Sippewissett microbial mat

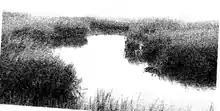
The Great Sippewissett Salt Marsh

The Sippewissett Salt Marsh houses a diverse, laminated intertidal microbial mat around 1 cm thick. The mat is characterized by regular influx of sea water, high amounts of sulfide and iron, and the production of methane. The mat contains four or five distinctly colored layers. The color of each layer can be attributed to the microbial community composition and the biogeochemical processes they perform at each of the layers. The mats are often coated by green macro- and microalgae that adhere to the surface. The top, green-brown layer is composed of cyanobacteria and diatom species. A blue-green intermediate layer is formed by "Oscillatoria" species. Purple sulfur bacteria are found in the pink central layer. Below the pink layer, an orange-black layer is formed predominately by a single species of purple sulfur bacteria, "Thiocapsa pfennigii," and spirochetes. The thin, bottom layer is made up of green sulfur bacteria belonging to the genus "Prosthecochloris", though this layer is not always present. Below the mat is iron sulfide-rich sediments and remnants of decaying mats.